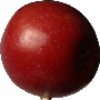
Label: braeburn_apple